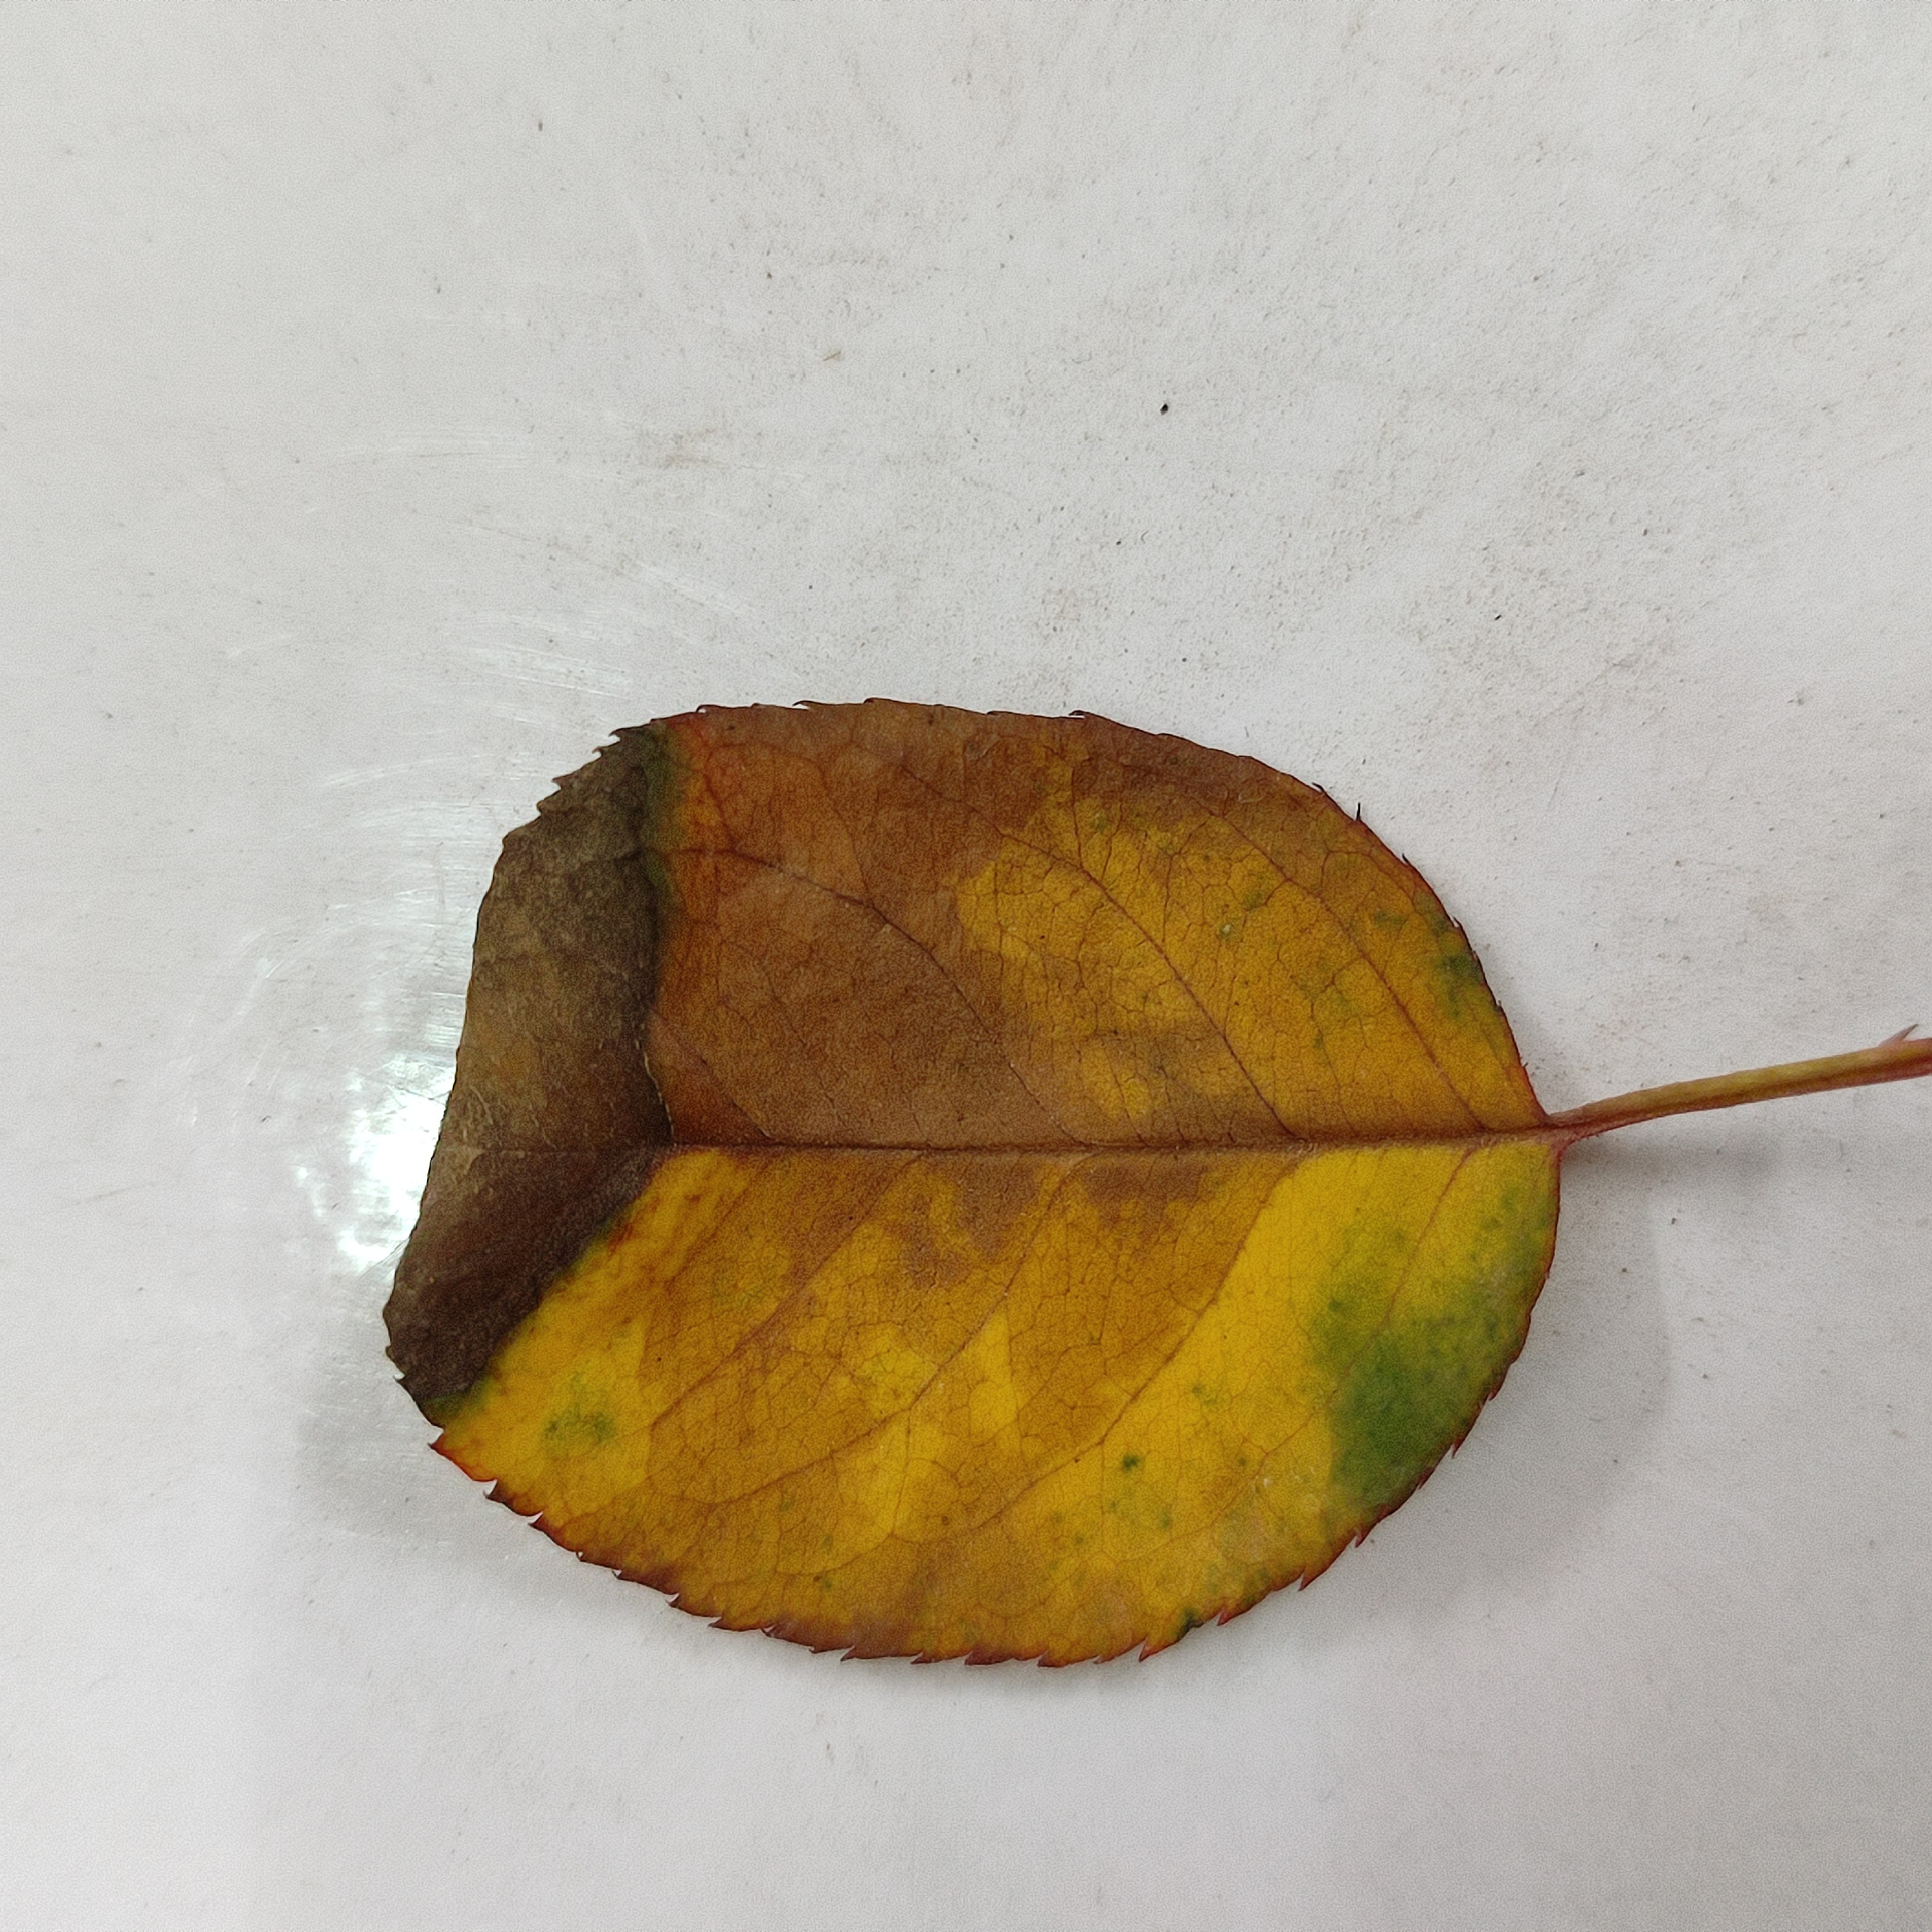
Label: Black Spot